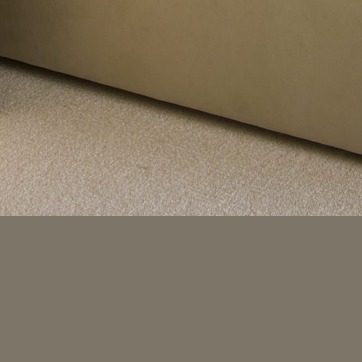
Material: carpet